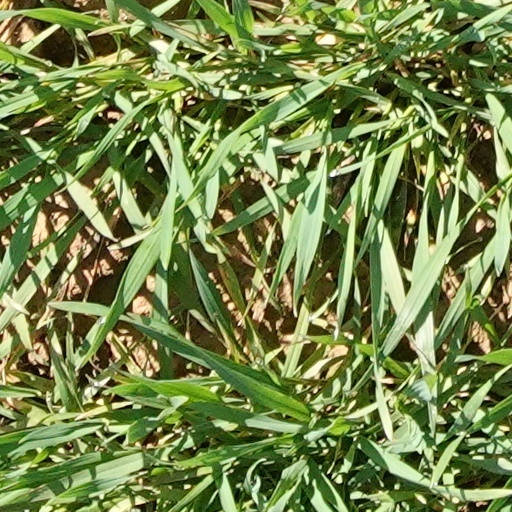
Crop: wheat